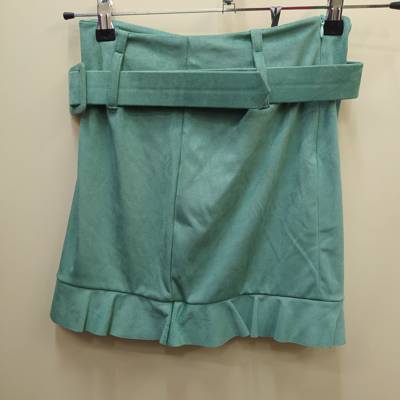
Waste category: clothes